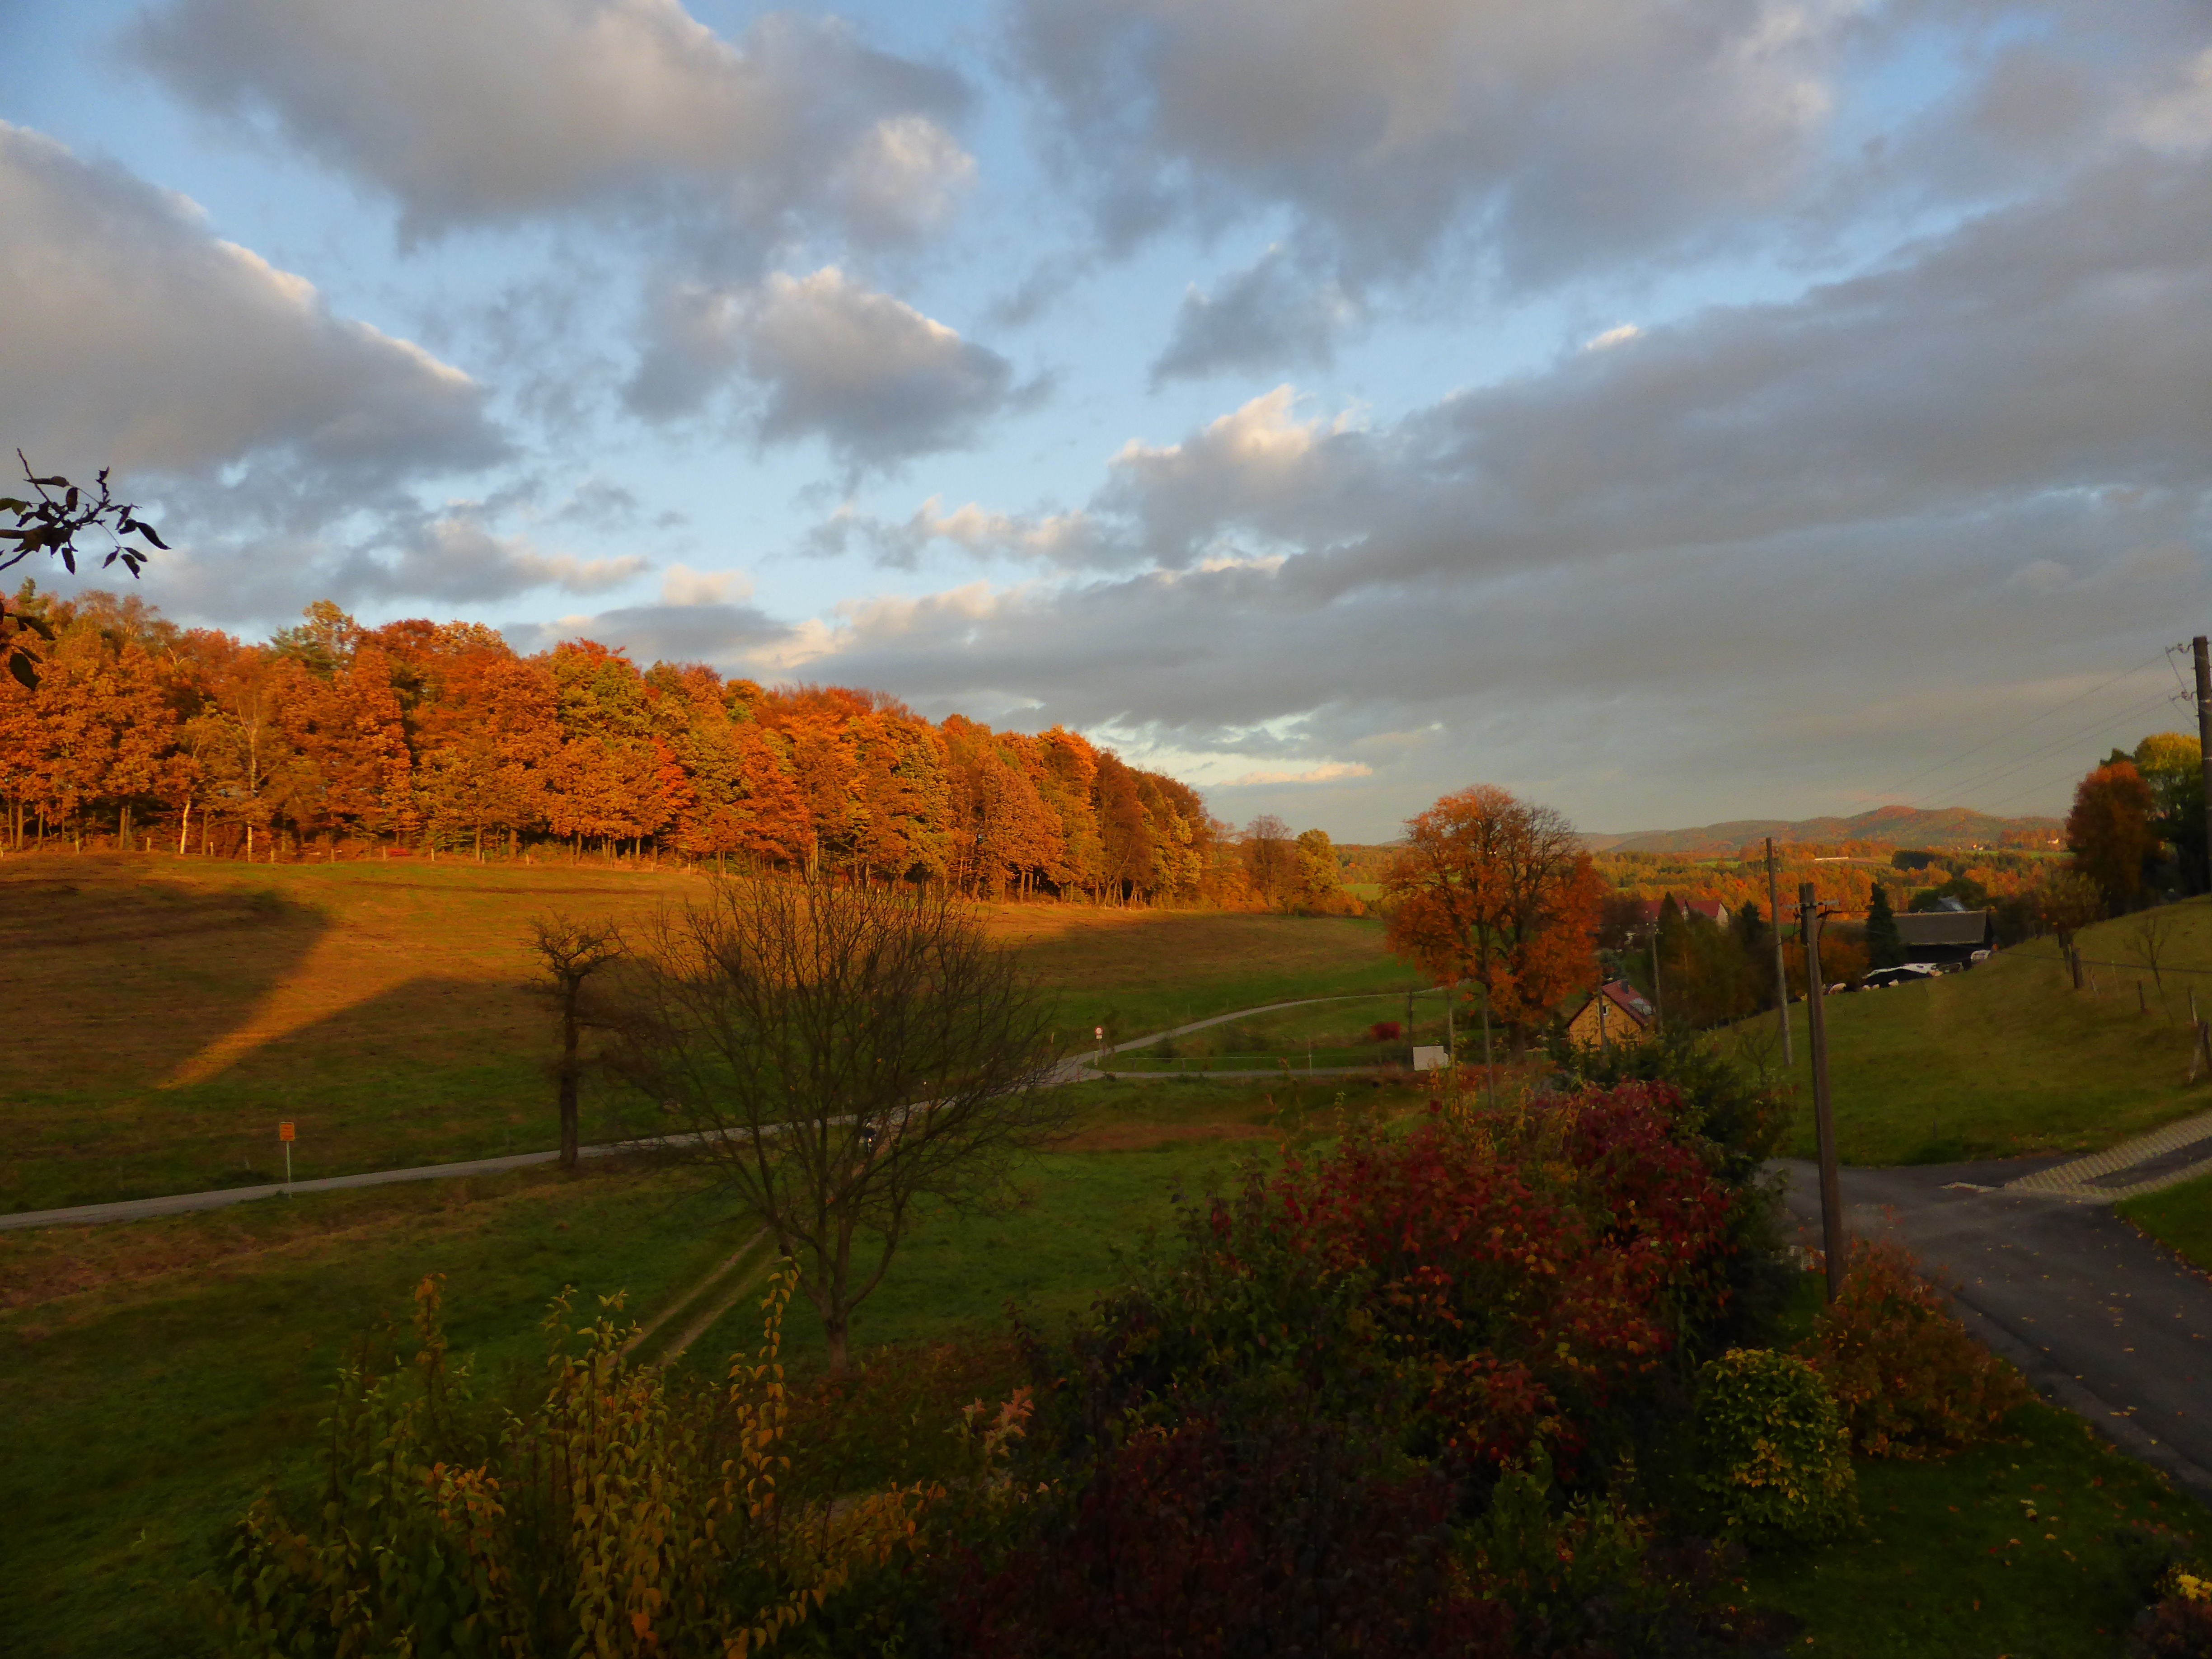
landscape, tree, nature, grass, mountain, cloud, plant, sky, sunrise, sunset, field, meadow, prairie, sunlight, morning, leaf, hill, flower, dawn, valley, dusk, evening, autumn, agriculture, season, plain, afterglow, evening sky, rural area, atmospheric phenomenon, woody plant